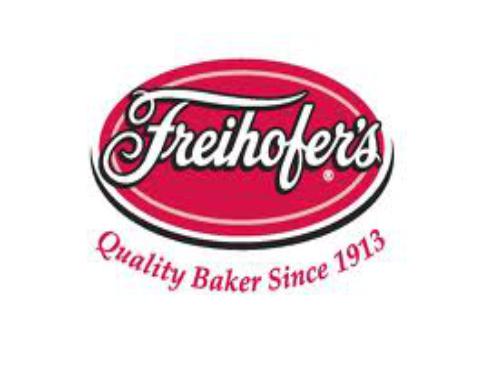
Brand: Freihofers
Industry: Food